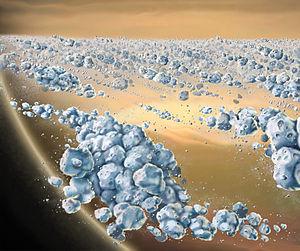
Les anneaux de Saturne sont les anneaux planétaires les plus importants du Système solaire, situés autour de la géante gazeuse Saturne. Bien qu'ils semblent continus vus depuis la Terre, ils sont en fait constitués d'innombrables particules de glace et de poussière dont la taille varie de quelques micromètres à quelques centaines de mètres ; ils ont chacun une orbite différente. Les anneaux forment un disque dont le diamètre est de 360 000 km comportant plusieurs divisions de largeurs variées et dont l'épaisseur va de 2 à 10 mètres.